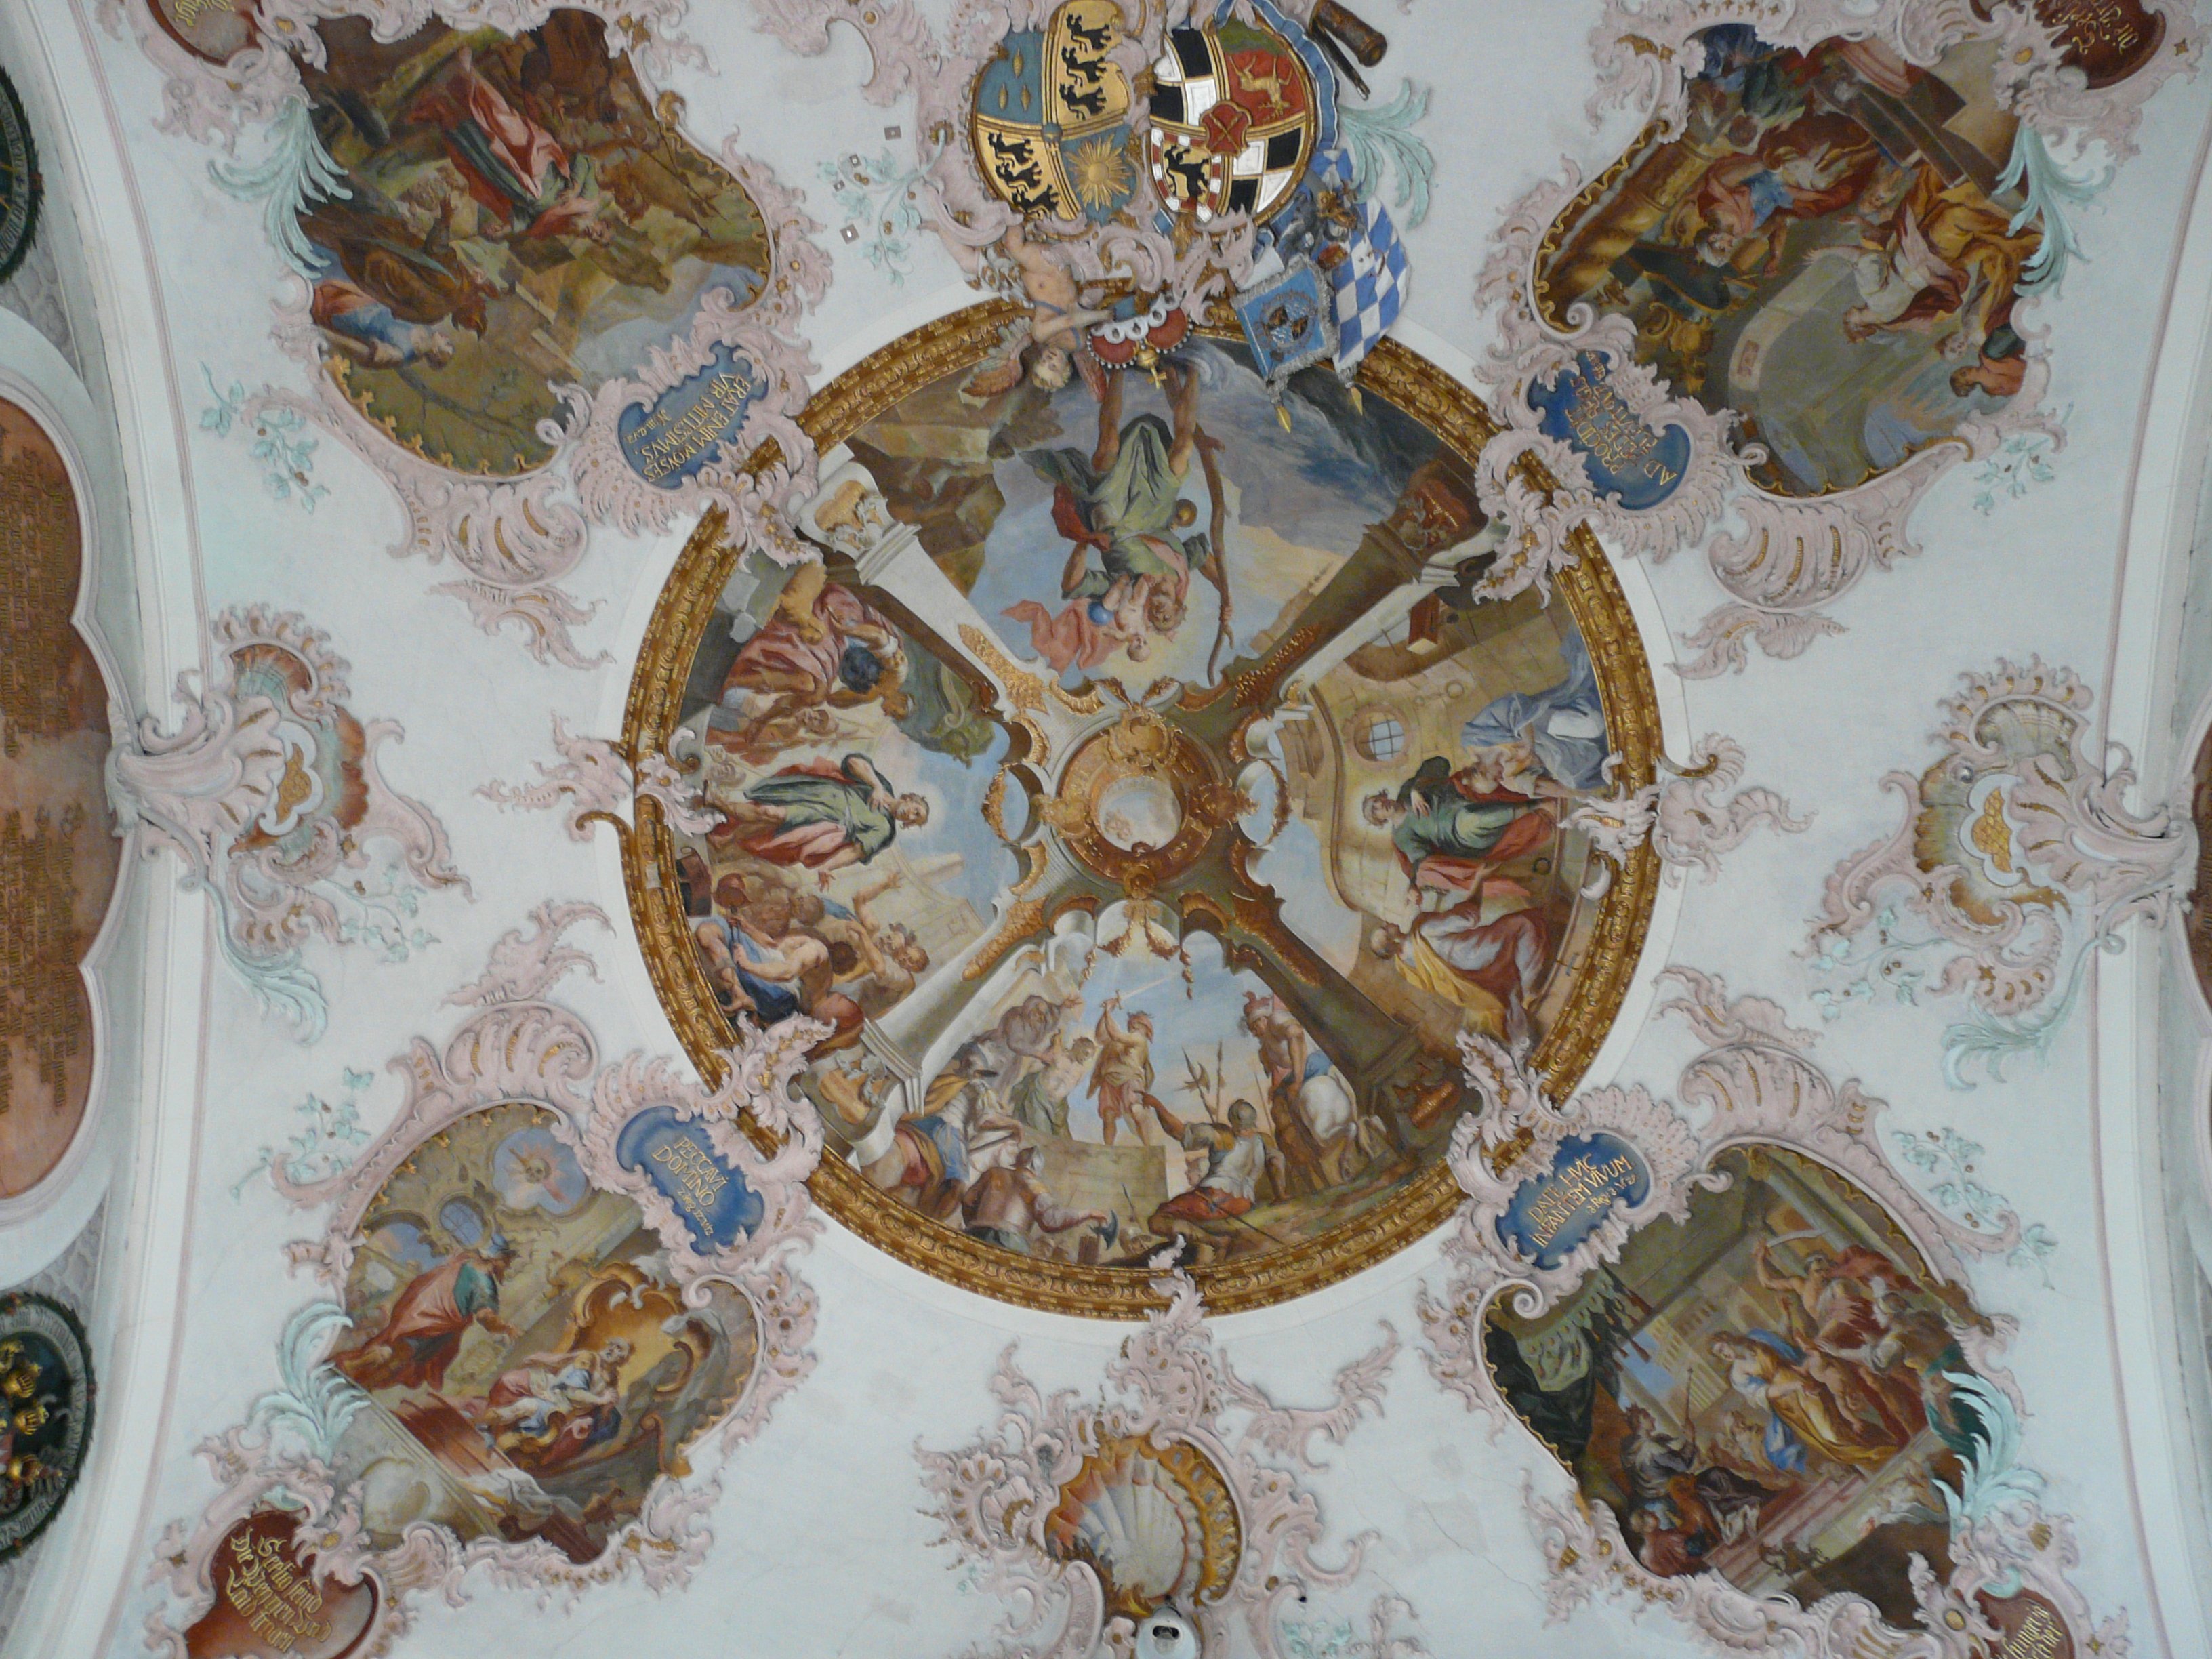
pattern, church, painting, textile, art, design, faith, mural, jesus, christianity, tapestry, fresco, god, redemption, modern art, flooring, cover painting